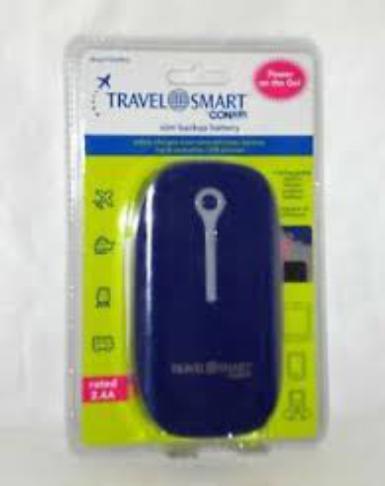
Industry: Others